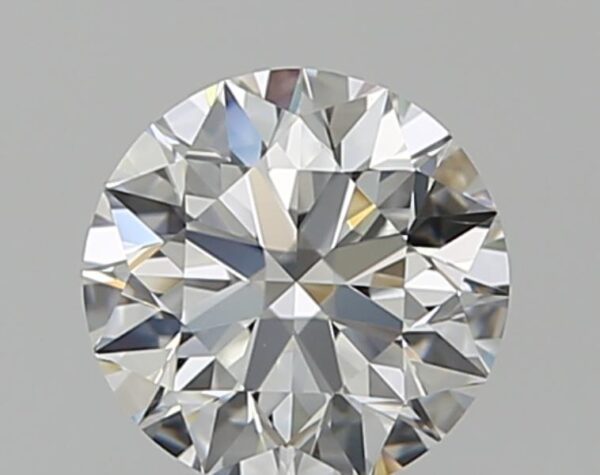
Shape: round
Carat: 0.72
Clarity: VS2
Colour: H
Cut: EX
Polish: EX
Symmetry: EX
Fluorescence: F
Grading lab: GIA
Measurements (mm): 5.69 x 5.72 x 3.57